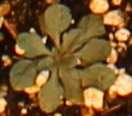
Label: Horseweed